Léon Thévenin (ship)

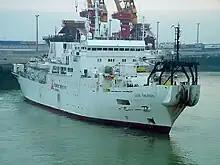

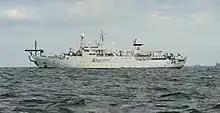

The Léon Thévenin is a French cable-laying vessel named in honour of French engineer Léon Charles Thévenin.